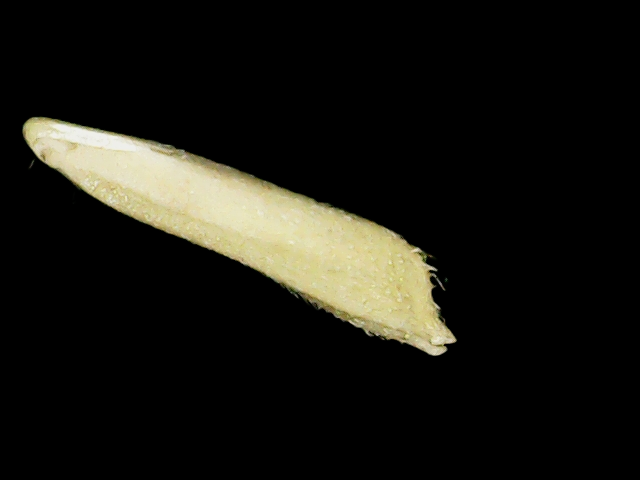
Rice variety: Binadhan19